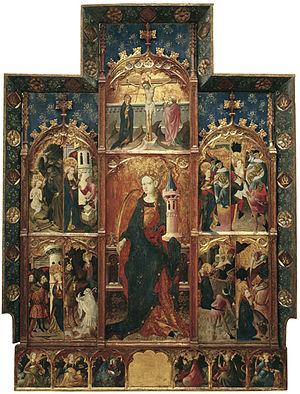
Gonçal Peris Sarrià, ou Gonzalo Pérez, est un peintre valencian de la première moitié du XVᵉ siècle, l'une des principales figures de la peinture valencienne au XVᵉ siècle, avec Antoni Peris, Miquel Alcanyís et Jaume Mateu. Il a été actif de 1380 à 1451.